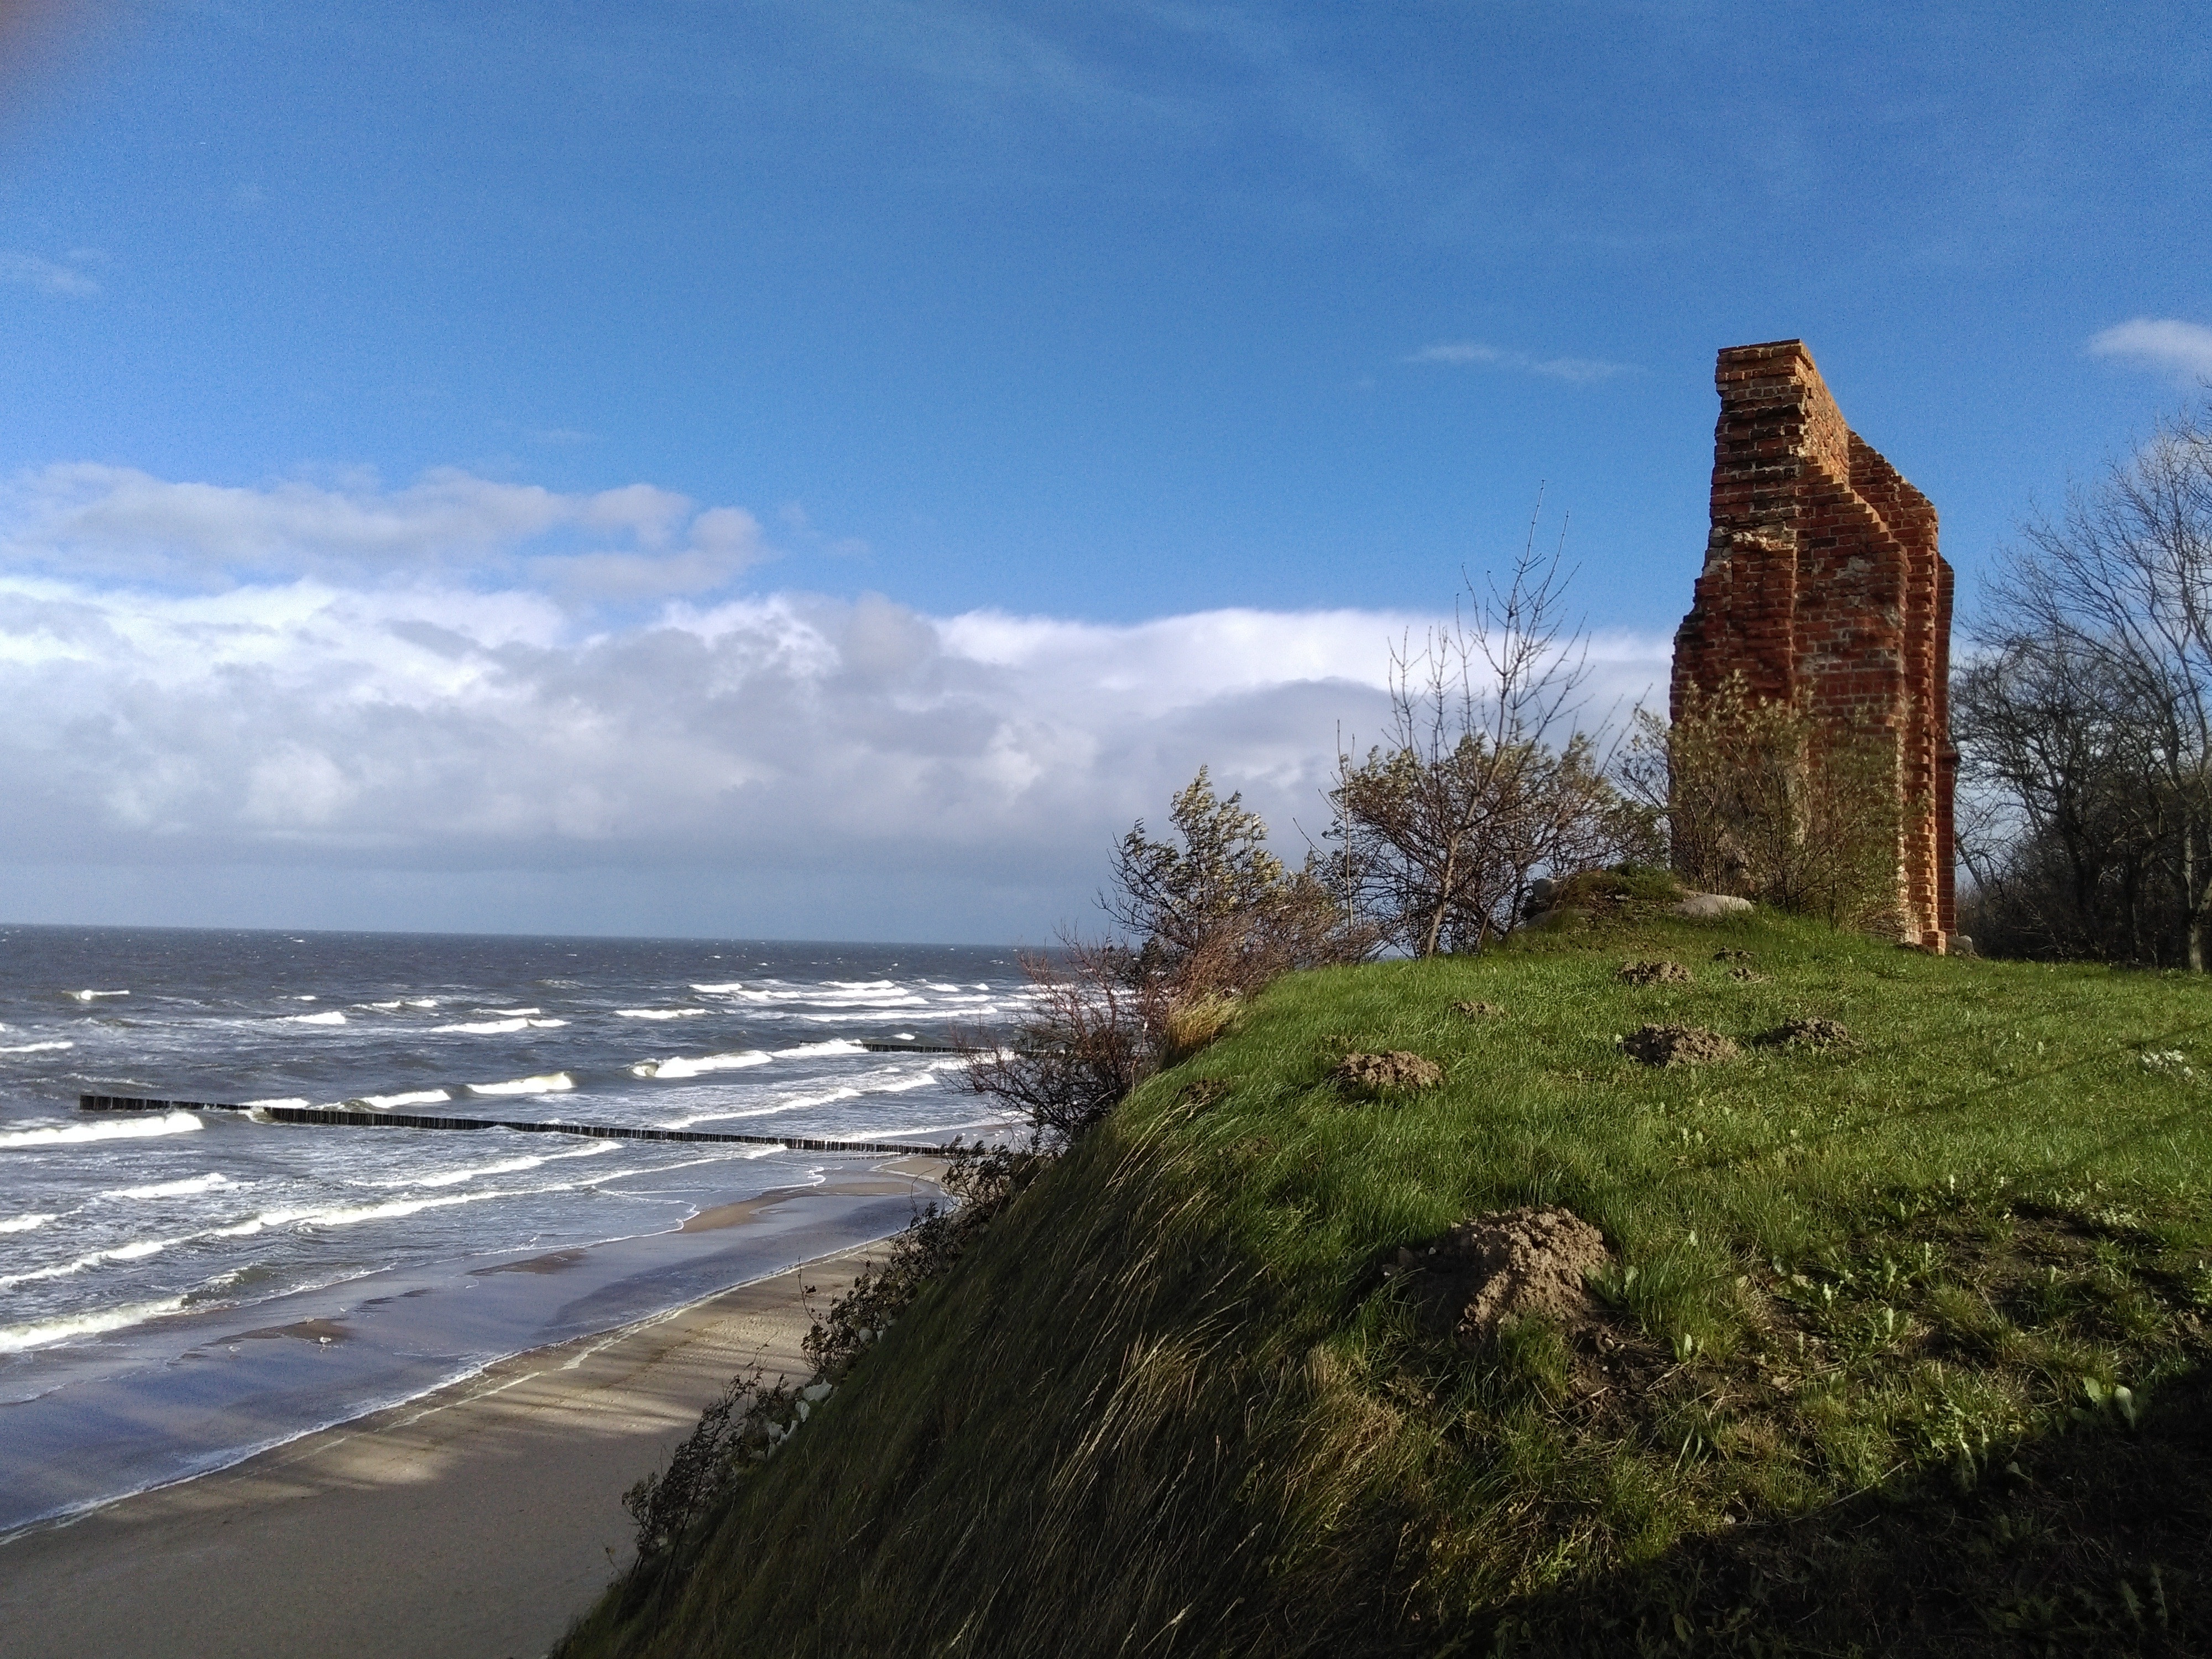
beach, sea, coast, sand, rock, ocean, shore, old, monument, vacation, cliff, tower, terrain, poland, history, cape, the coast, the ruins of the, trz sacz